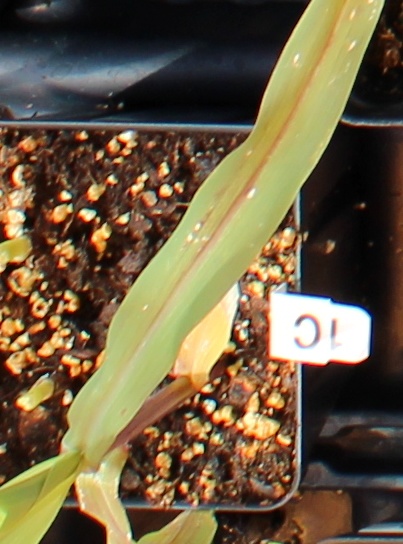
Label: Corn